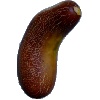
Label: Cucumber Ripe 1